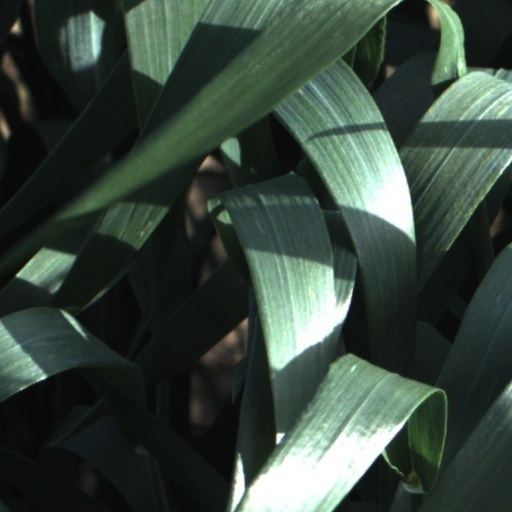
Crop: wheat